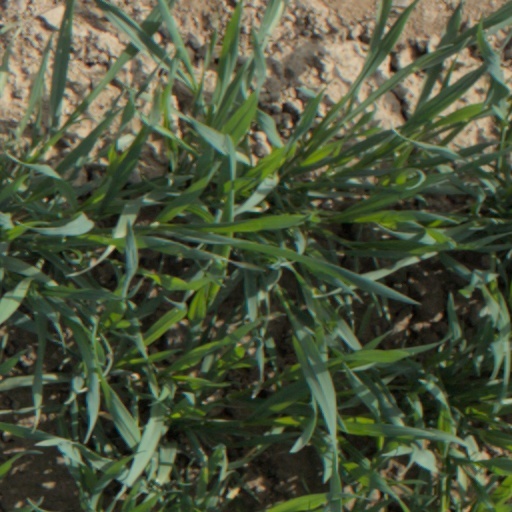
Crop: wheat